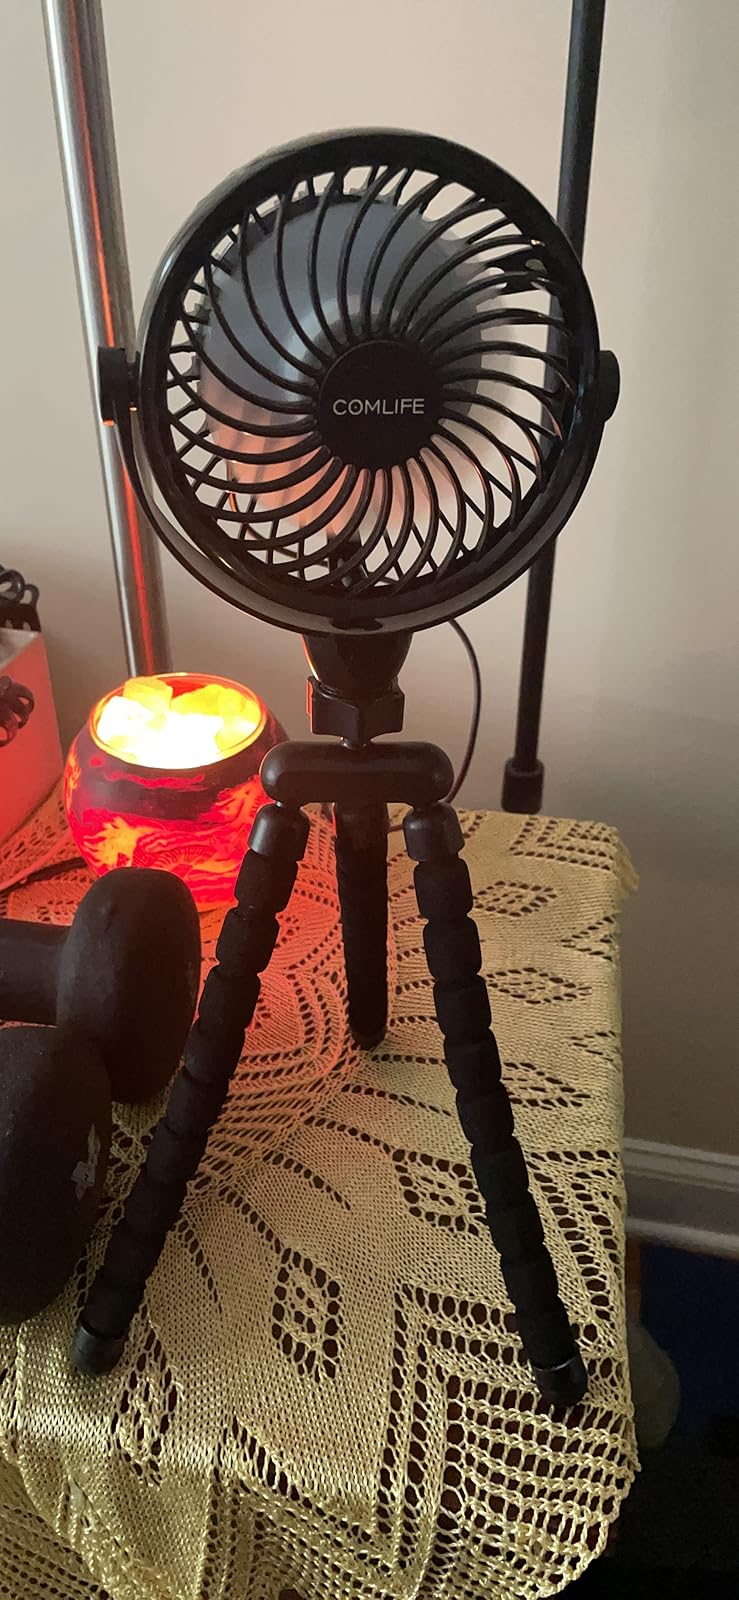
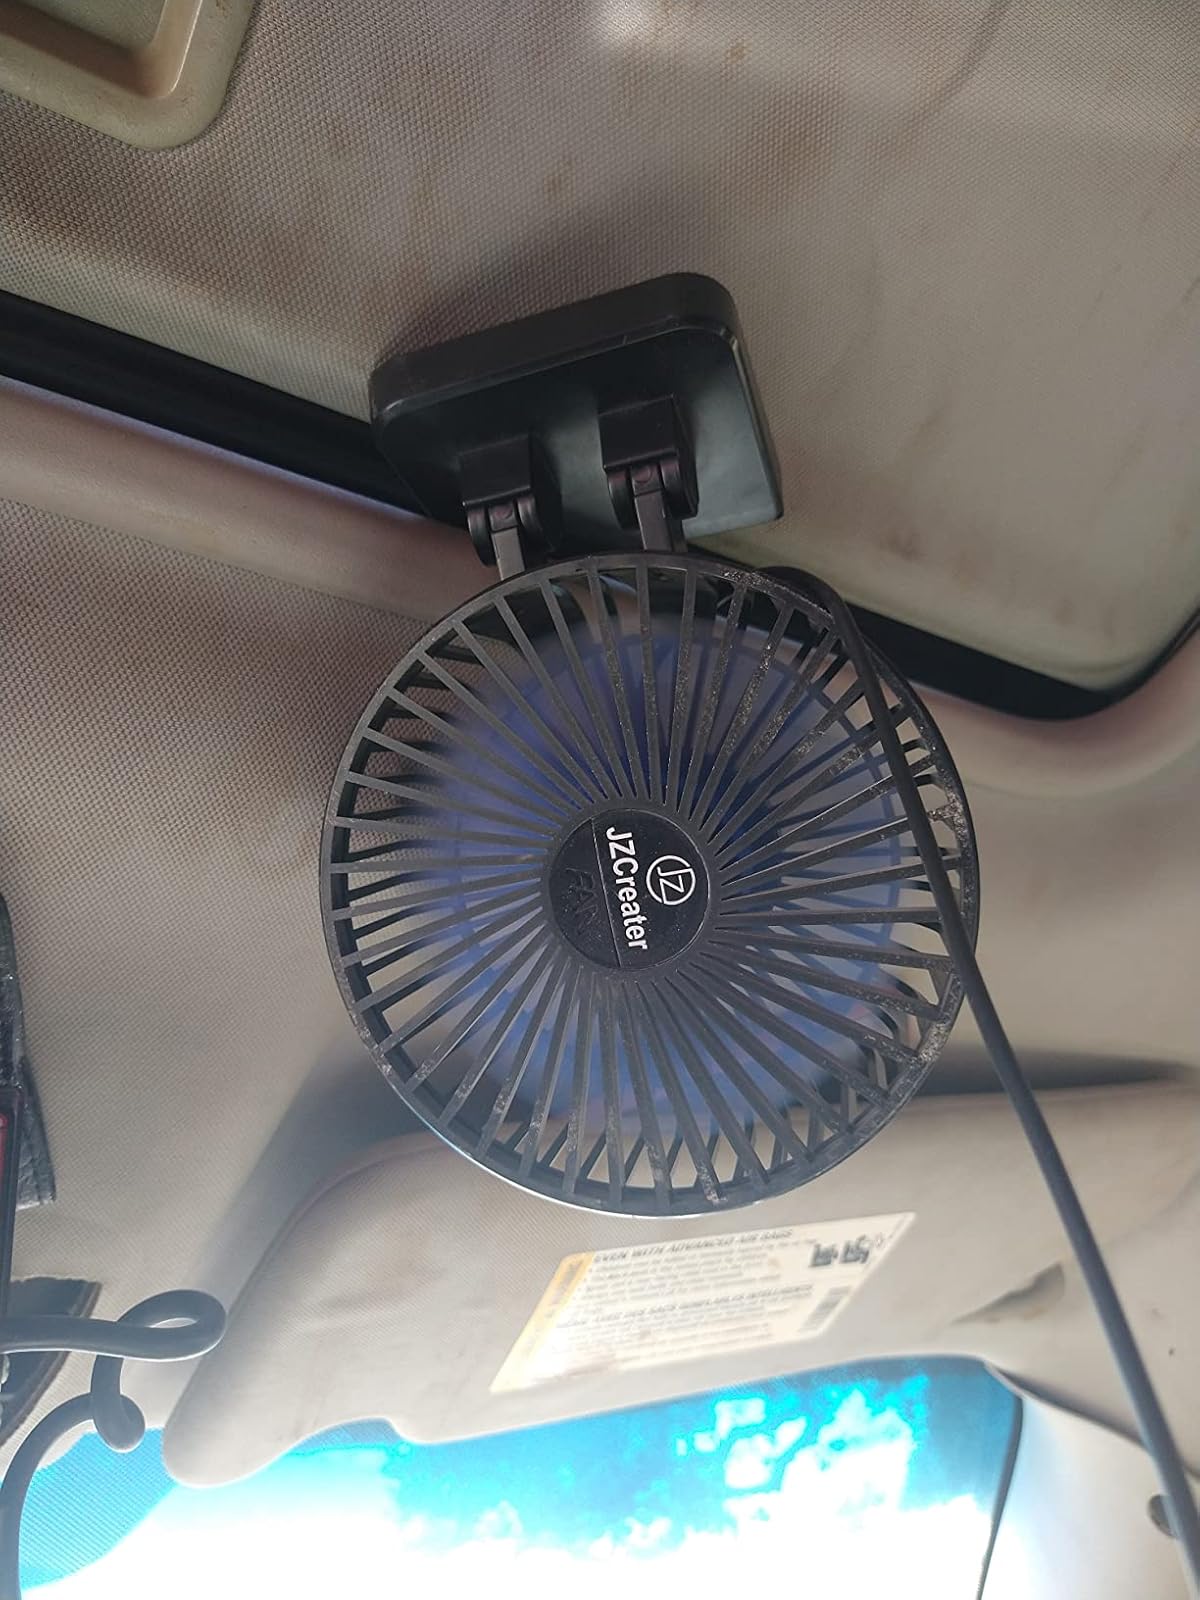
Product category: fan
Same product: no